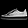
Label: Sneaker